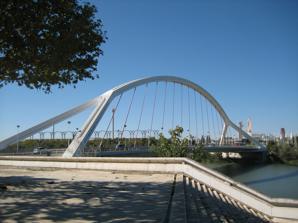
Building: Puente de la Barqueta
Country: Spain
Year built: 1992
Bridge in Seville Puente de la Barqueta The Puente de la Barqueta, viewed from the left side of the Guadalquivir river Coordinates 37°24′16″N 5°59′50″W / 37.40444°N 5.99722°W / 37.40444; -5.99722 Carries Motor vehicles, pedestrians, and bicycles Crosses Guadalquivir river Locale Seville ( Andalusia – Spain ) Official name Puente Mapfre Preceded by Puente del Alamillo Followed by Pasarela de la Cartuja Characteristics Total length 214 m. Width 21,4 m. History Designer Juan J. Arenas & Marcos J. Pantalerón Construction start 1989 Construction end 1992 Location The Puente de la Barqueta (literally "bridge of the barges", in reference to the formerly present " Barqueta Gate"), officially named Puente Mapfre , is a bridge in the city of Seville ( Andalusia , Spain ), which spans the Alfonso XIII channel of the Guadalquivir river. It constituted one of the main means of access to the Isla de la Cartuja ("Cartuja island"). It was built between 1989 and 1992, on the occasion of the Universal Exposition Expo'92 , and conceived as the main gate for this. References